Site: saxony
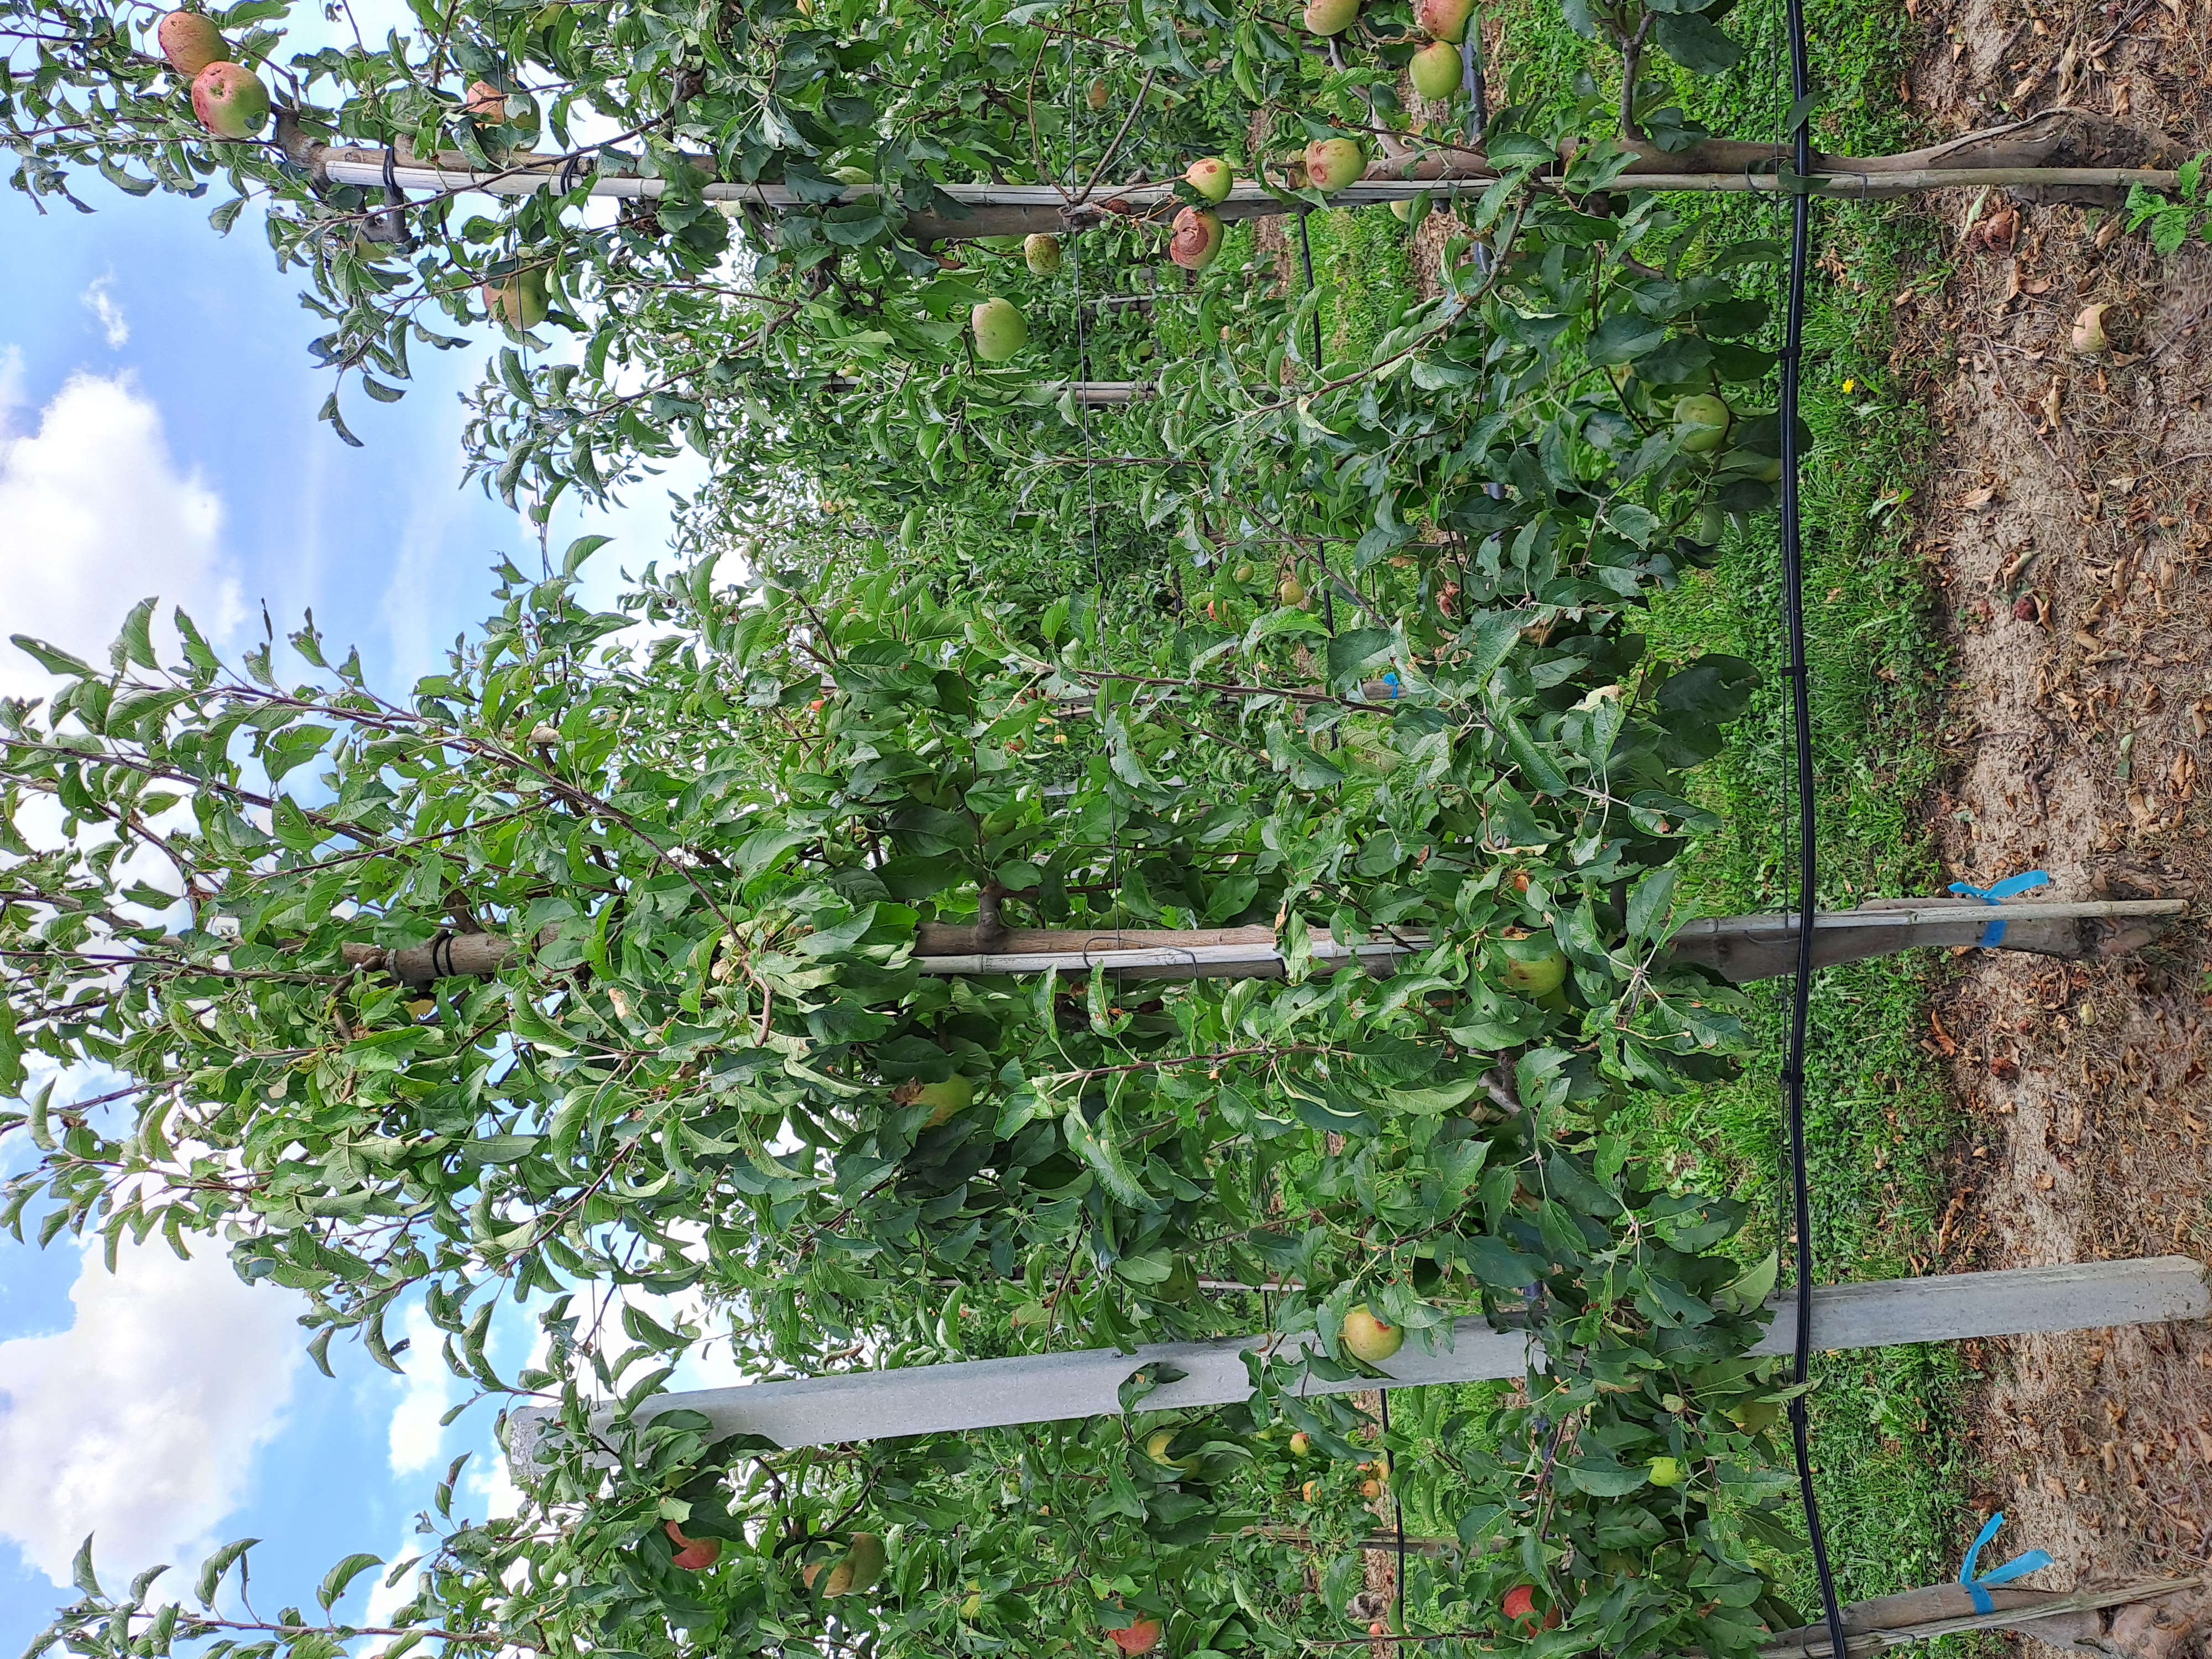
Growth stage (BBCH 85): Maturity of fruit and seed